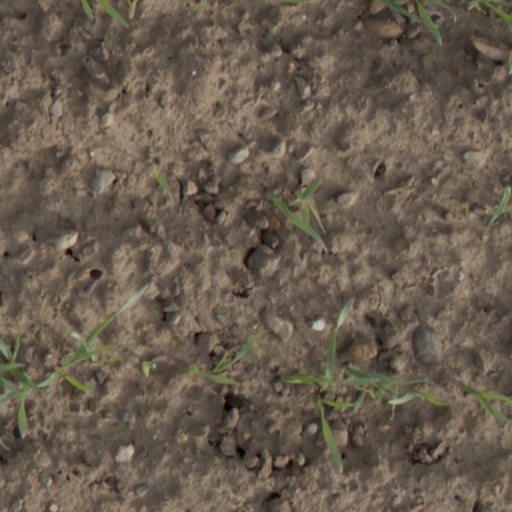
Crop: wheat